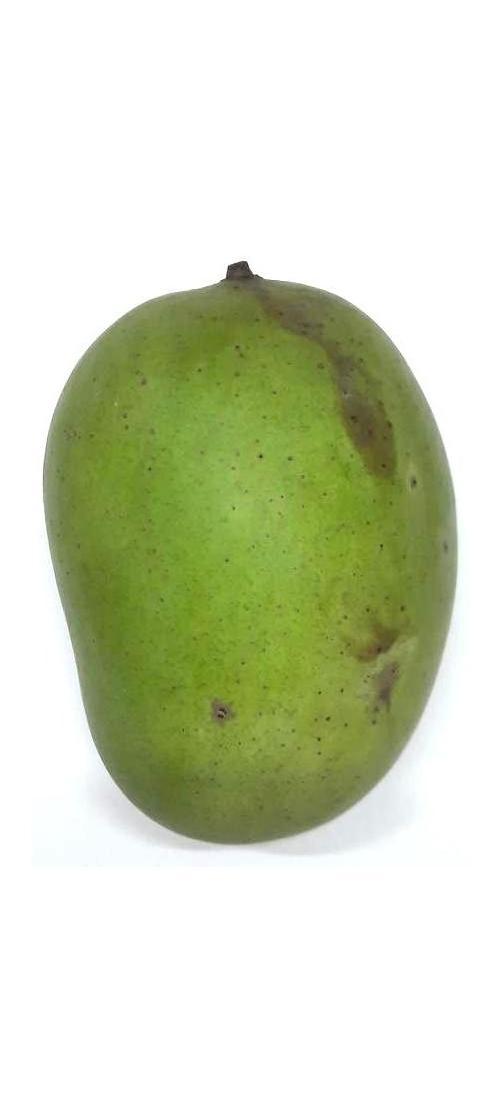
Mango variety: Langra